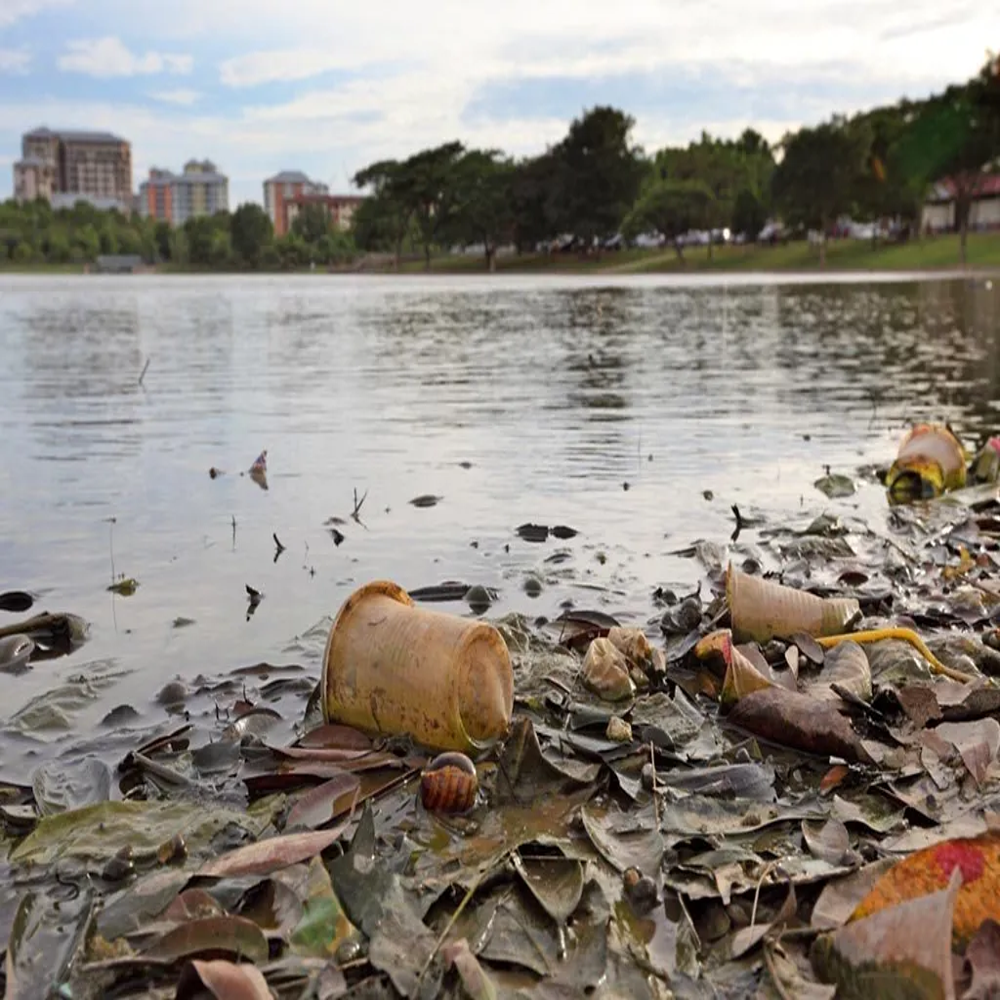
Body of water present: yes
Land polluted: no
Water polluted: yes
Pollution percentage: 20%